Long Yun

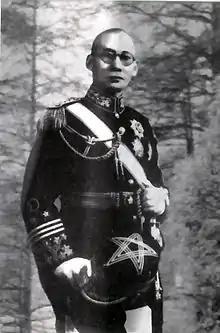
Long Yun

After the remarkable "26" coup, Tang Jiyao, then governor of Yunnan, was overthrown by Long Yun and his allies. Long Yun succeeded as the new governor and served as governor of Yunnan from 1928–45. When he was in power he put forward the goal of building a new Yunnan. He carried out a series of reorganizations and reforms from political, military, economic, cultural and educational aspects. During this period Yunnan was politically clear, had good social stability and a strong atmosphere of democracy. He consolidated and reorganized the economy, expanded paper money in the region and reorganized the tariff tax regulations. He prioritized textile export while reorganizing and developing production of tin ore, tungsten, antimony, copper, salt, coal and other resources. Another big part of his project was the improvement of infrastructure, which was very poor in Yunnan. To improve it, he established a transportation enterprise that built the Yunnan–Burma Highway, the Diankang Road, the Sichuan–Yunnan West Road, the Yunnan–Sichuan Road, the Yunnan–Guangxi Highway and the Diankang Highway. He also paid much attention to the agricultural parts of Yunnan. He implemented measuring of land and later used the information they achieved to put through a reformed tax collection. He worked to expand grain farming, reduce tax revenue and strived to achieve food self-sufficiency for all farmers. Due to Long Yun's reforms, Kunming (capital of Yunnan) was commonly known as a "democratic fortress".